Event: Nepal Earthquake
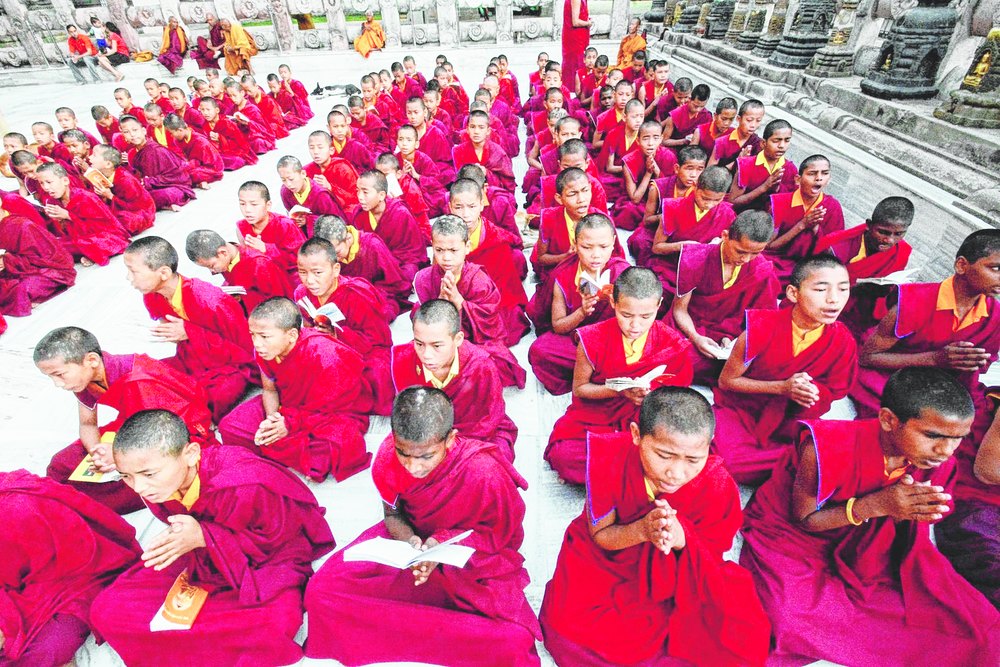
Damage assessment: no_damage